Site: brandenburg
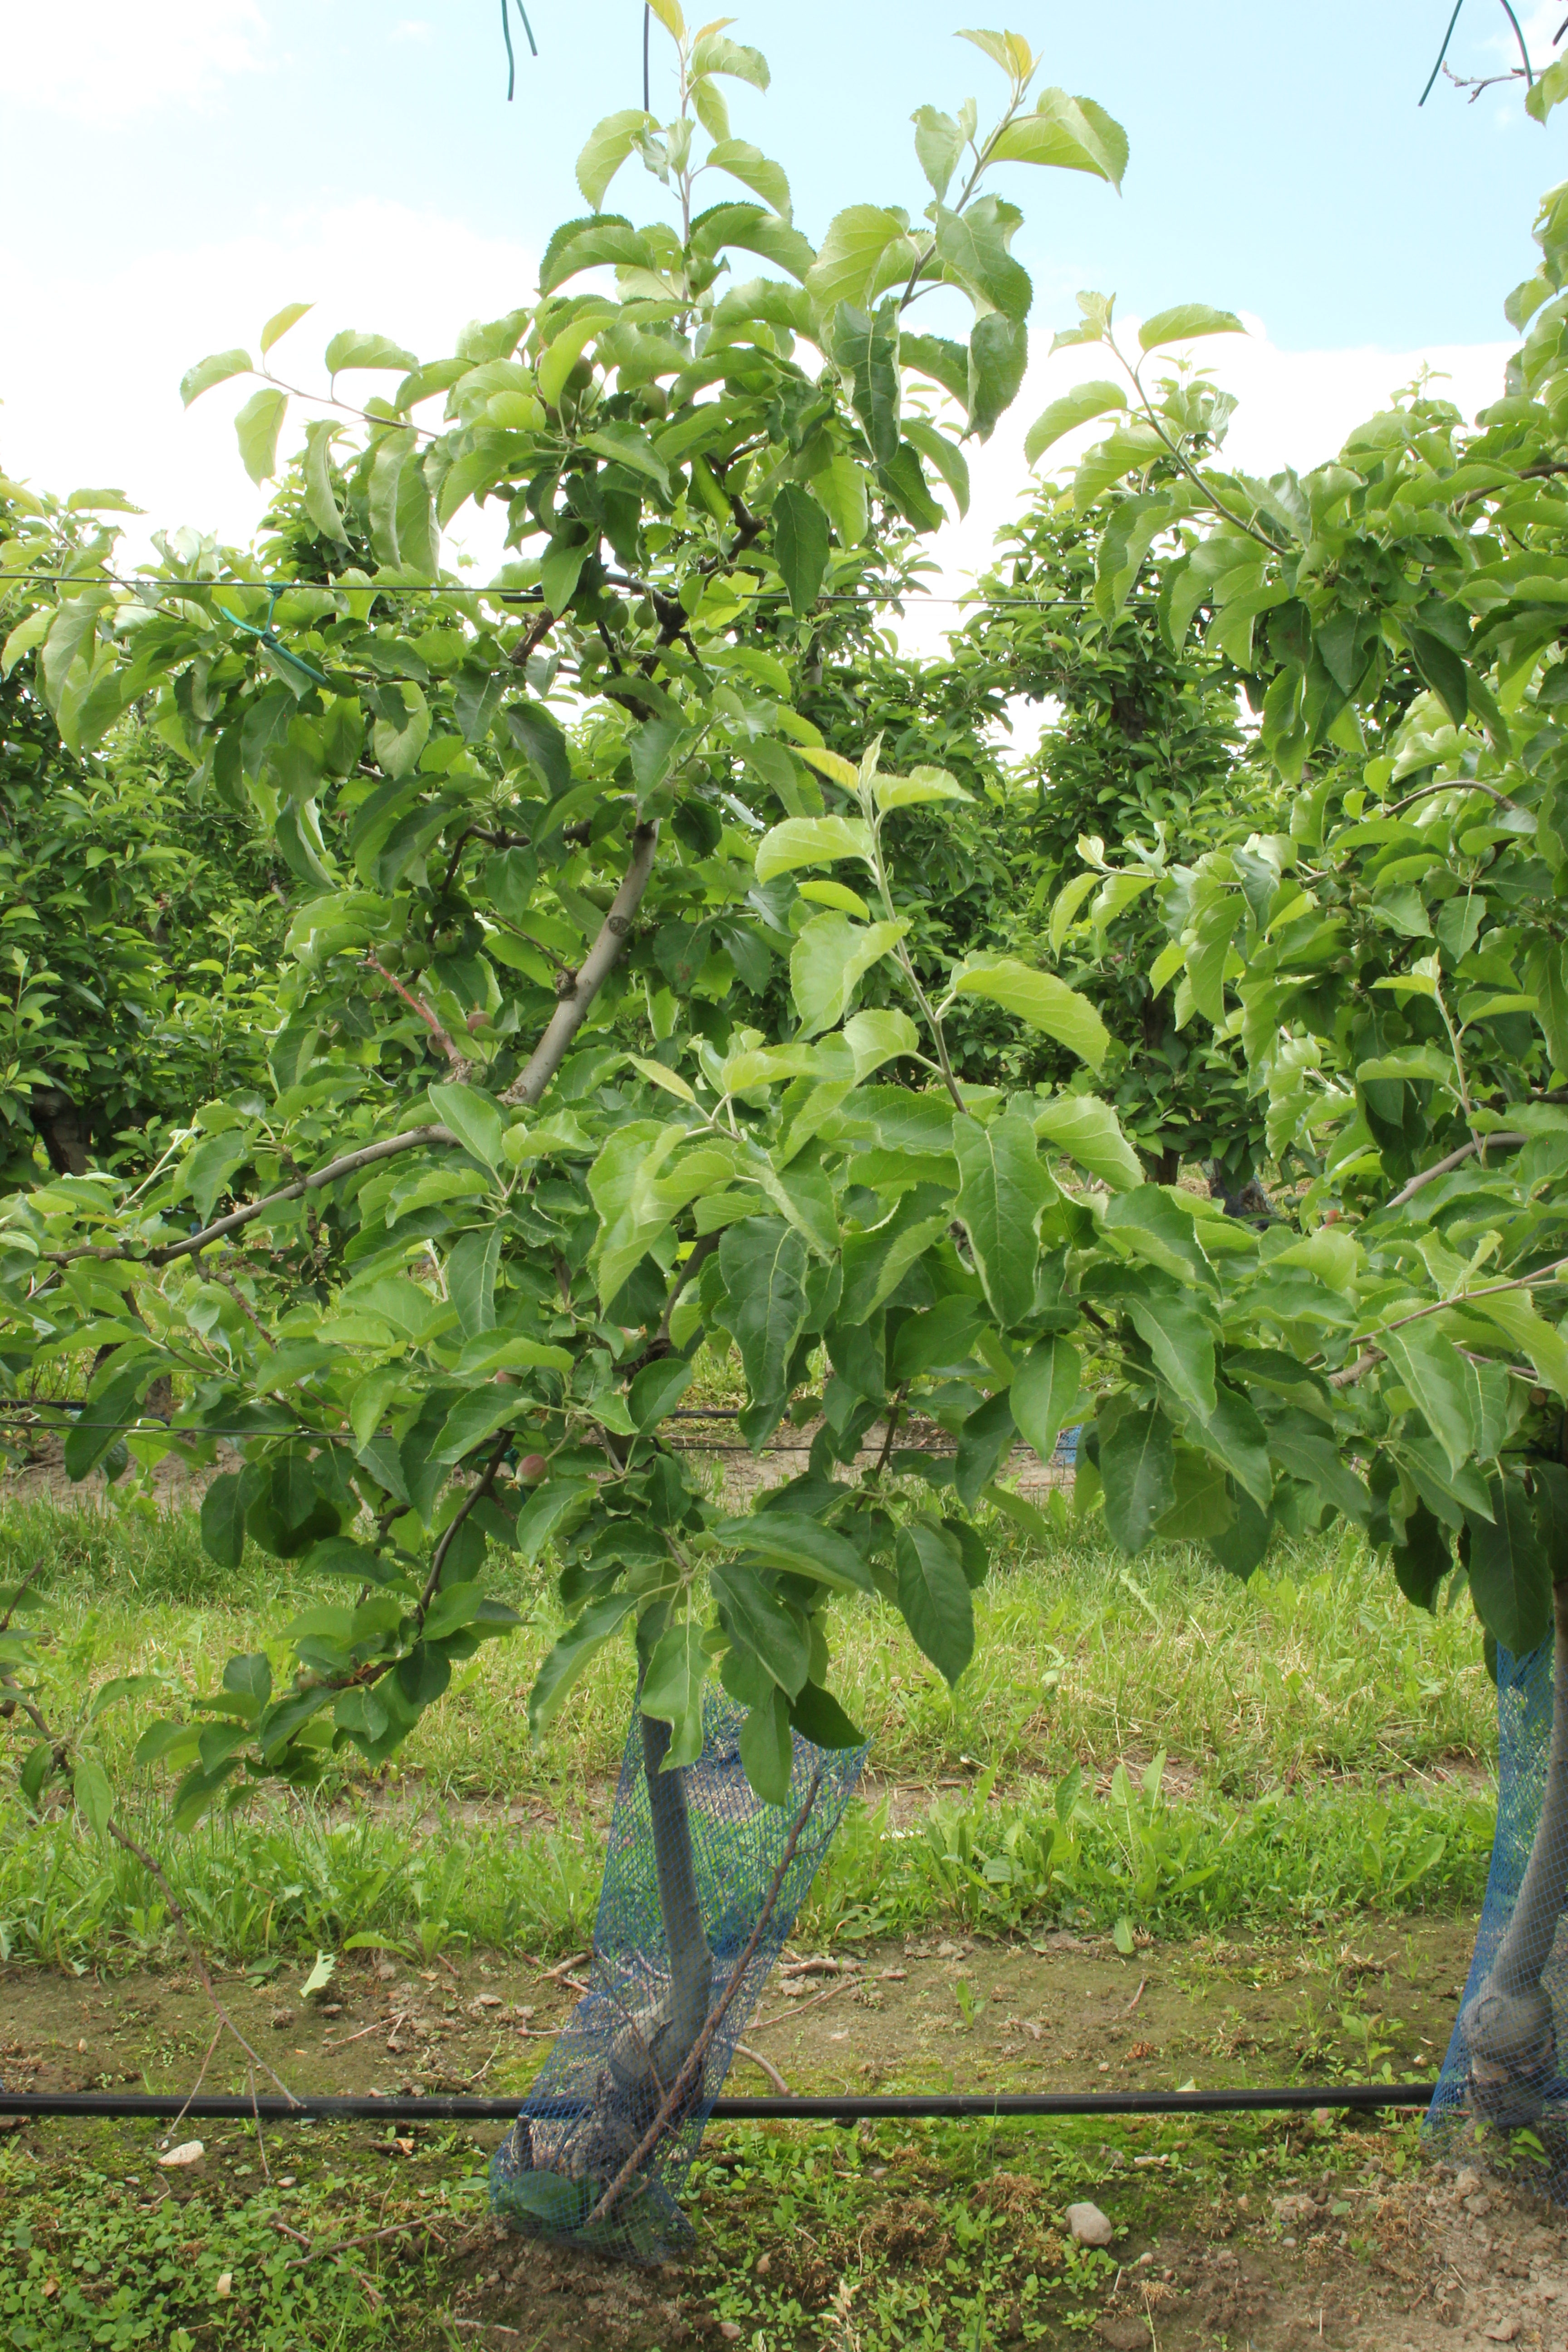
Growth stage (BBCH 72): Development of fruit